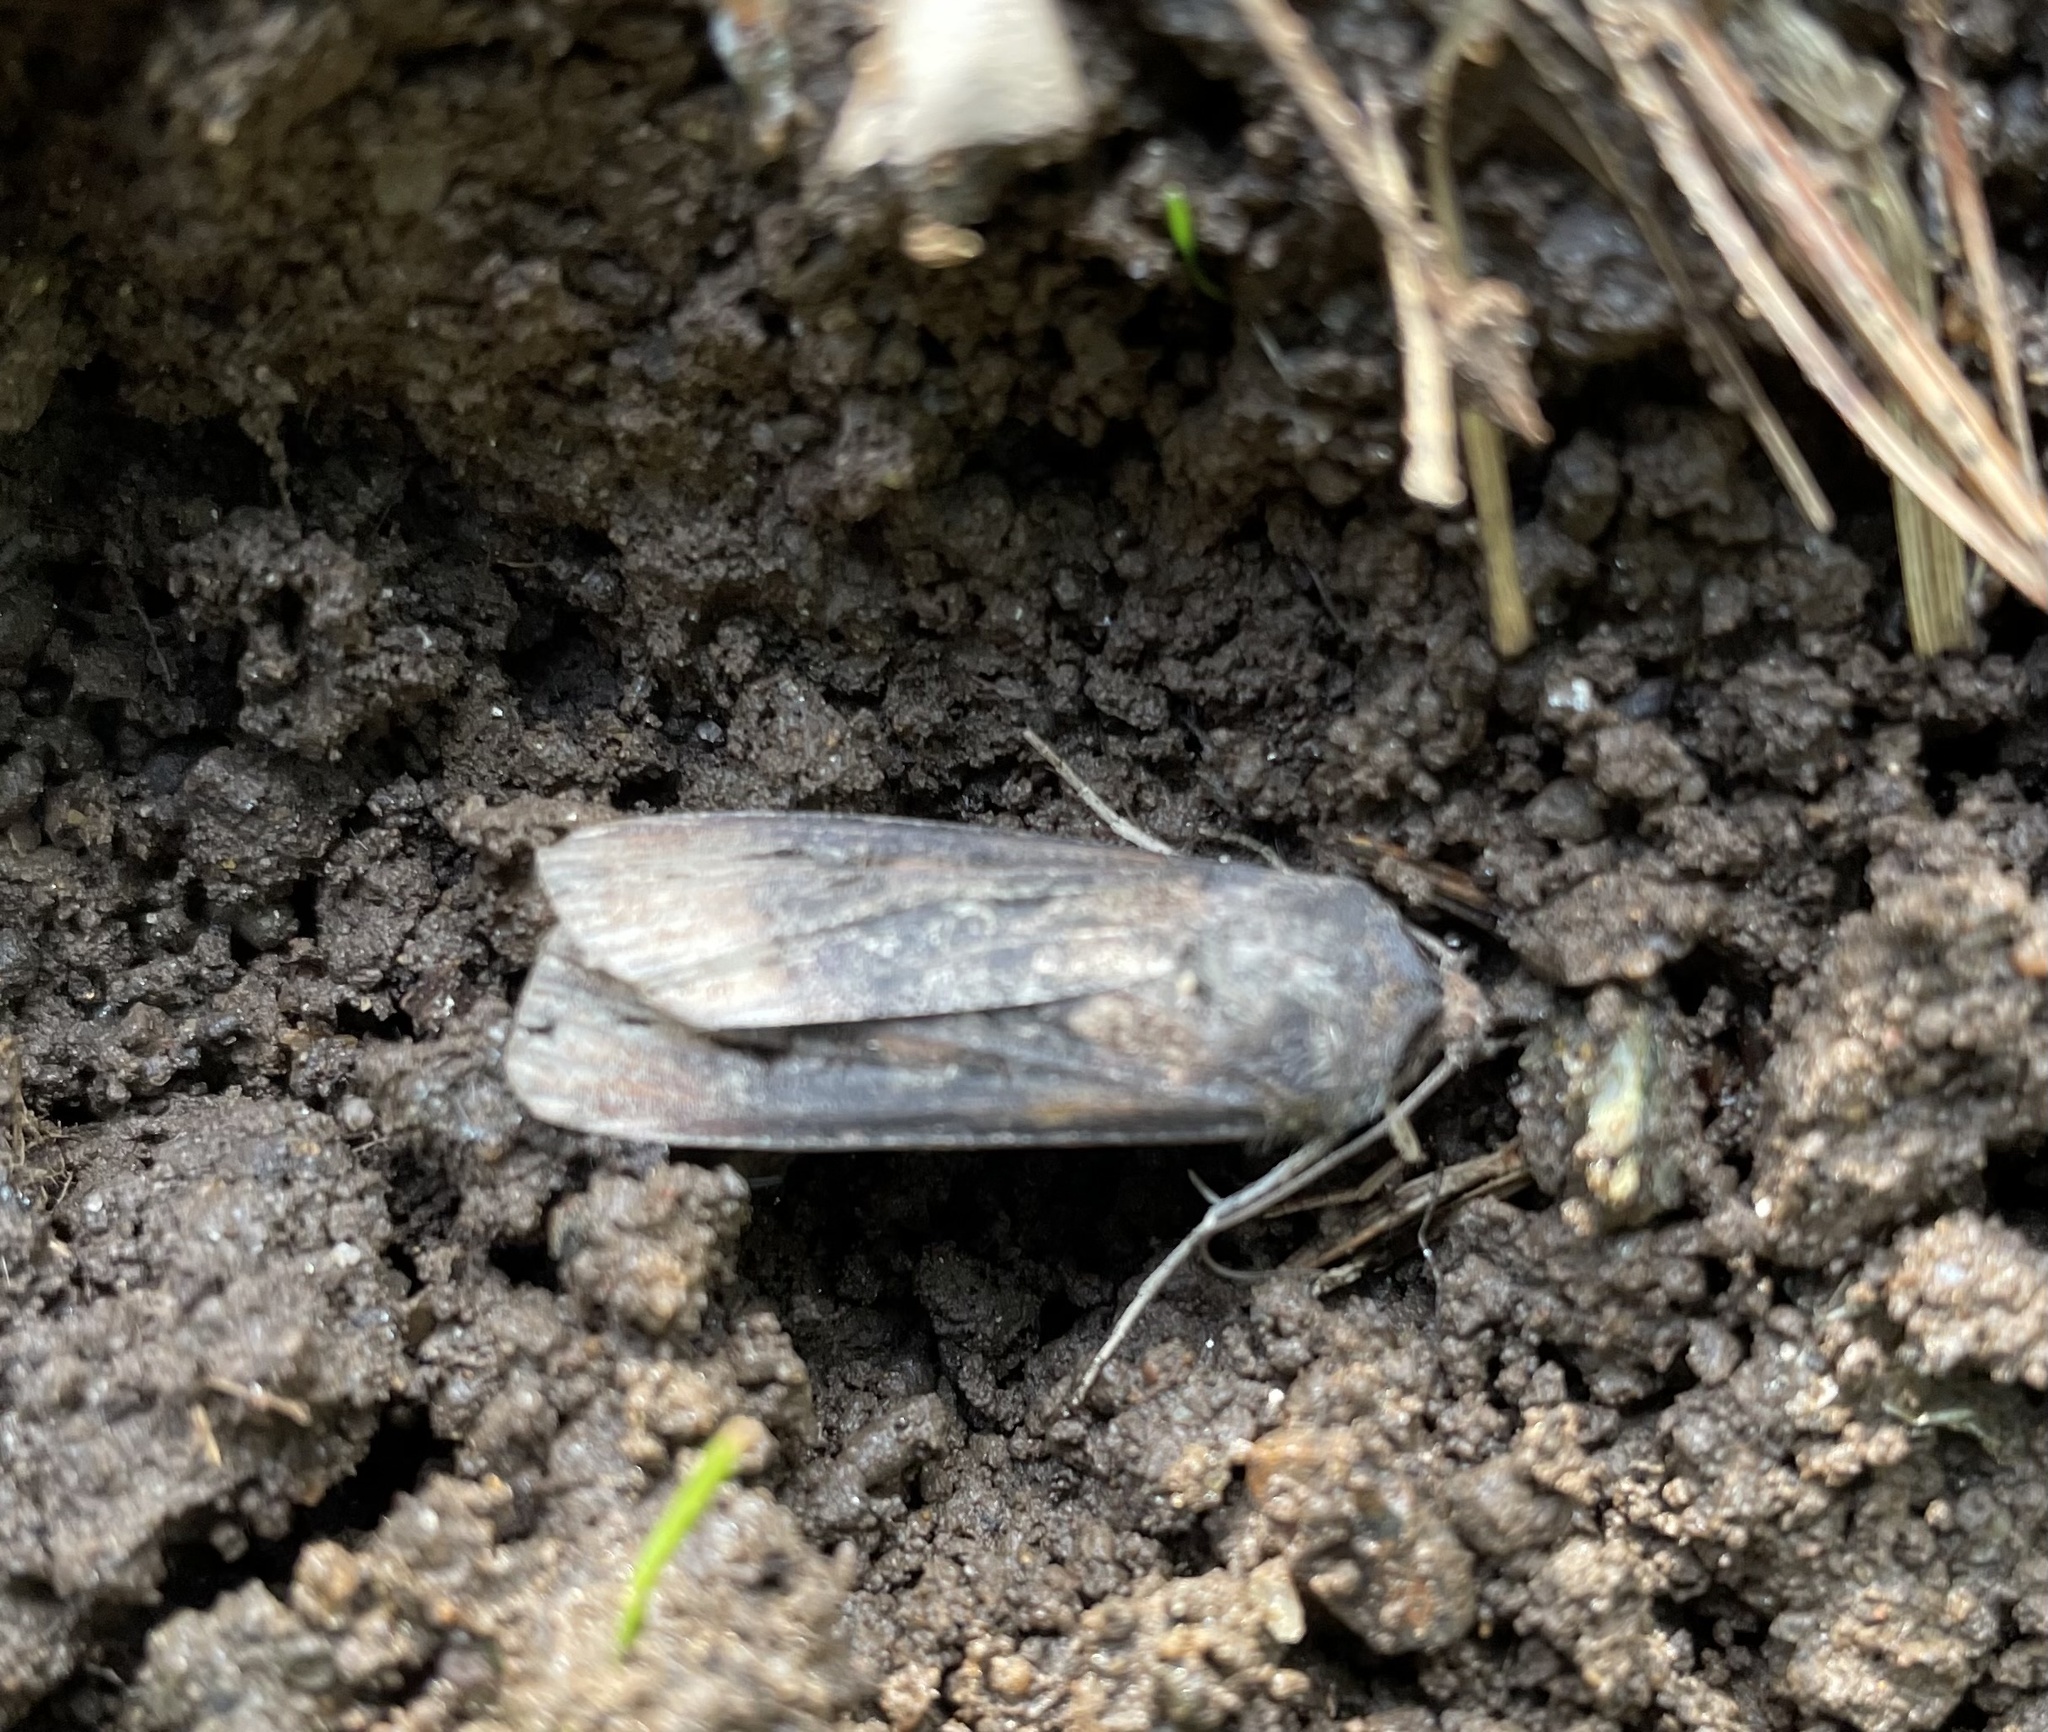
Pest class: cutworms